Geography of Cambodia

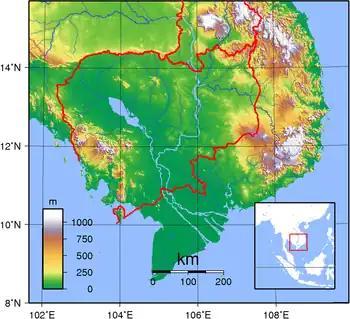

Cambodia is a country in mainland Southeast Asia. It borders Thailand, Laos, Vietnam, the Gulf of Thailand and covers a total area of approximately . The country is situated in its entirety inside the tropical Indomalayan realm and the (ICT).